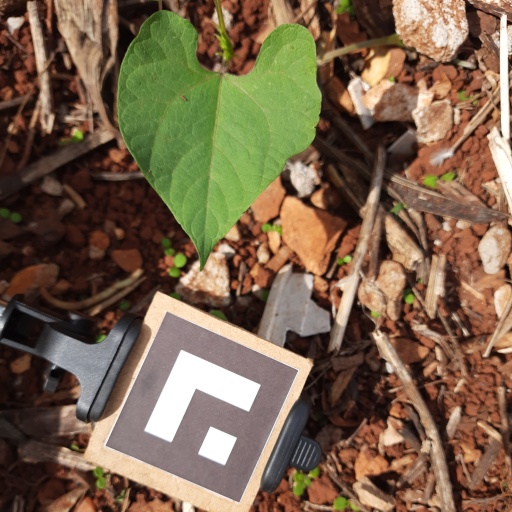
Observations: flat surface, no eating holes, under sunlight